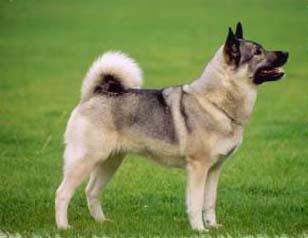
Norwegian_elkhound